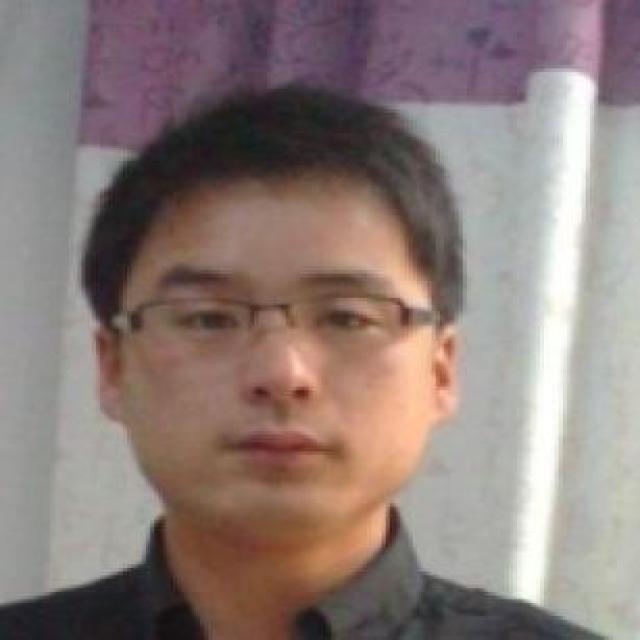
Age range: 21-44